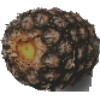
Label: pineapple